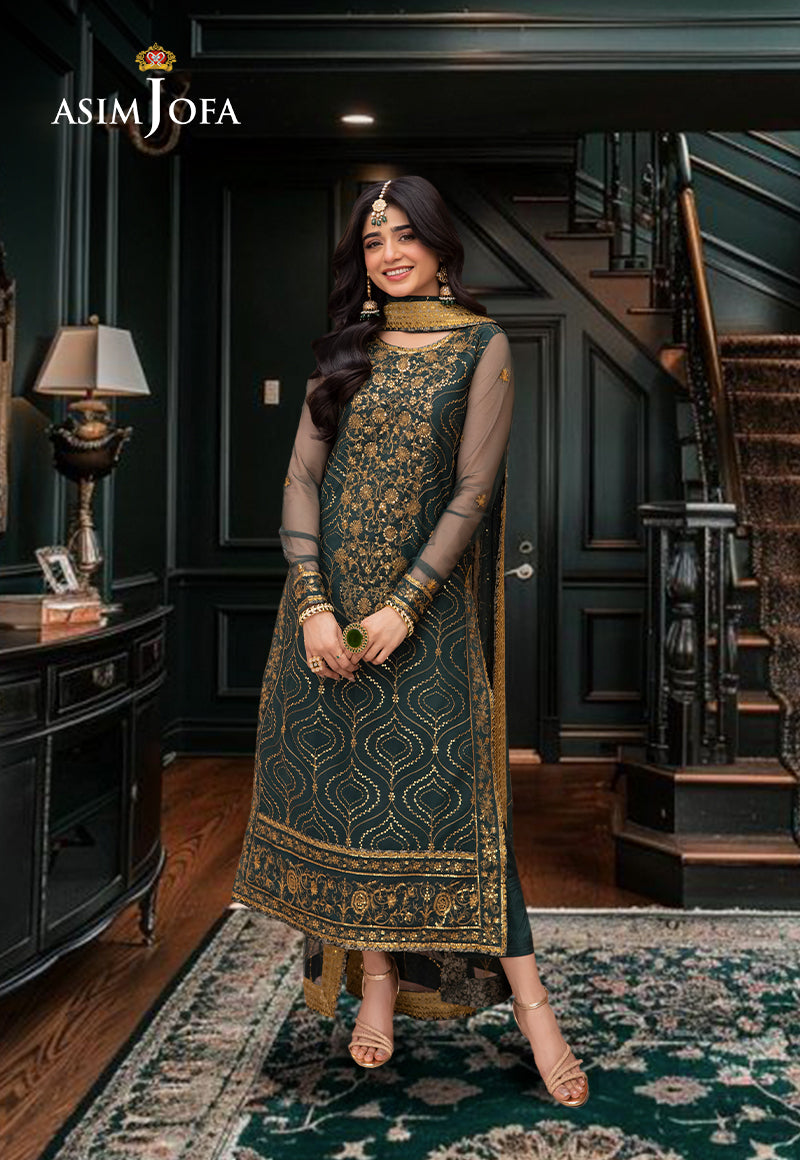
dark green embroidered salwar suit